Konstantin Katakazi

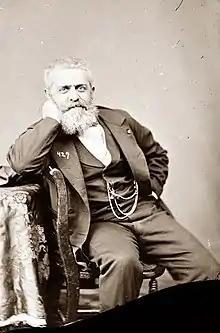

Konstantin Gavrilovich Catacazy or Katakazi (1830 - 1 April 1890) was a Russian diplomat of the 19th century, minister plenipotentiary of the Russian Empire to the United States.